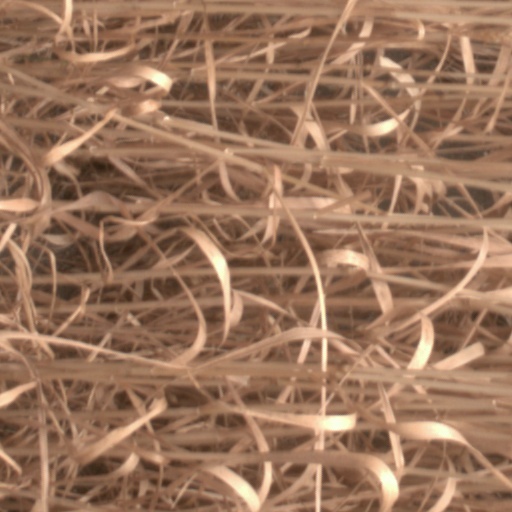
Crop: wheat